Solomon Bockarie

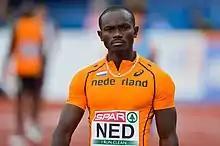

Solomon Bockarie (born 18 May 1987), sometimes Solomon Bayoh (born 18 May 1990), is a male Dutch sprinter. He competed in the 4 × 100 metres relay at the 2015 World Championships in Athletics in Beijing, China. He competed in the 2016 Summer Olympics.